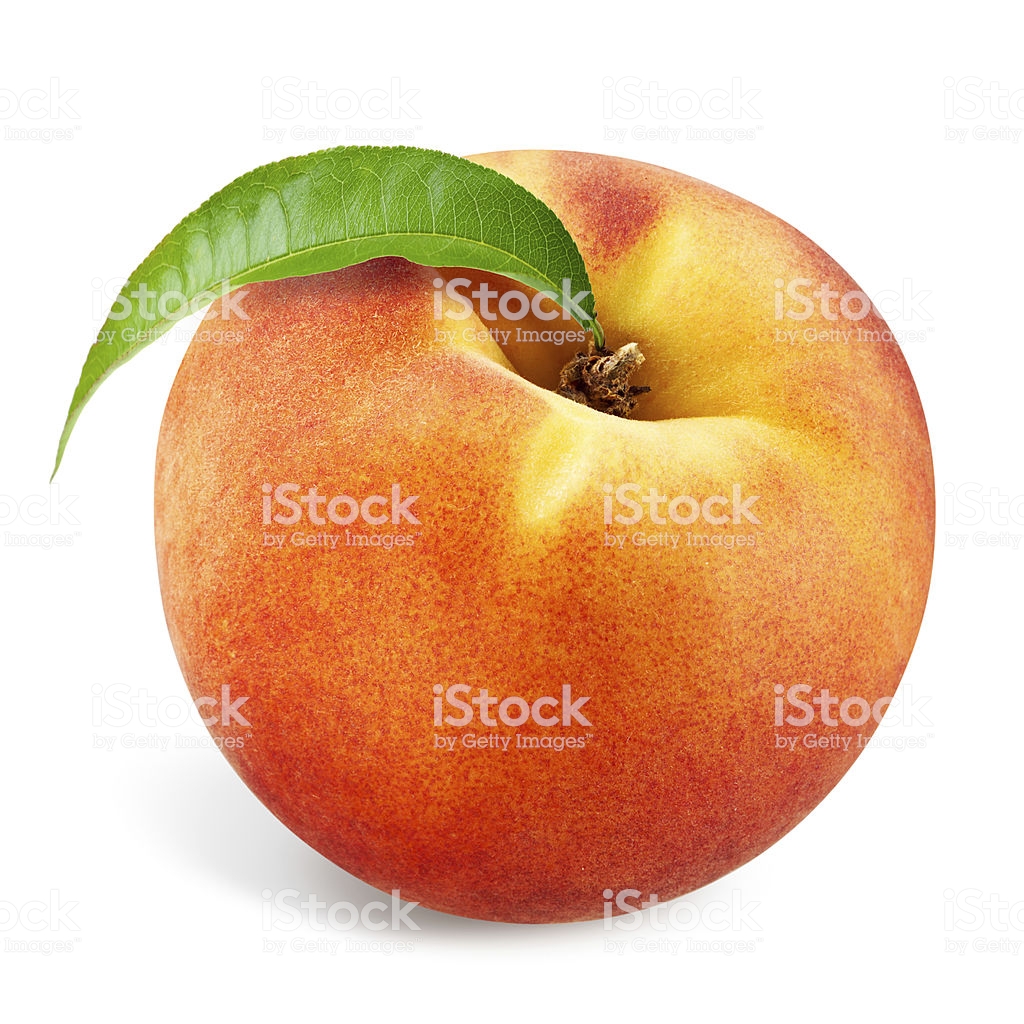
Labels: Peach leaf